Erwin Rommel

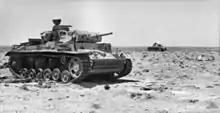
Destroyed Panzer IIIs at Tel el Eisa, near El Alamein (1942)

On 1 October 1920, Rommel was appointed to a company command with the 13th Infantry Regiment in Stuttgart, a post he held for the next nine years. He was then assigned to an instruction position at the Dresden Infantry School from 1929 to 1933; during this time, in April 1932, he was promoted to major. While at Dresden, he wrote a manual on infantry training, published in 1934. In October 1933, he was promoted to "Oberstleutnant" (lieutenant colonel) and given his next command, the 3rd "Jäger" Battalion, 17th Infantry Regiment, stationed at Goslar. Here he first met Hitler, who inspected his troops on 30 September 1934.